Srowot railway station

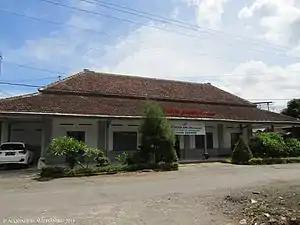
Srowot Station as of 2018.

Srowot Station (SWT) is a class III railway station located in Gondangan, Jogonalan, Klaten Regency, Central Java, Indonesia. The station, which is located at an altitude of +152 m, is a highest active railway station in Operational Region VI Yogyakarta of the KAI.